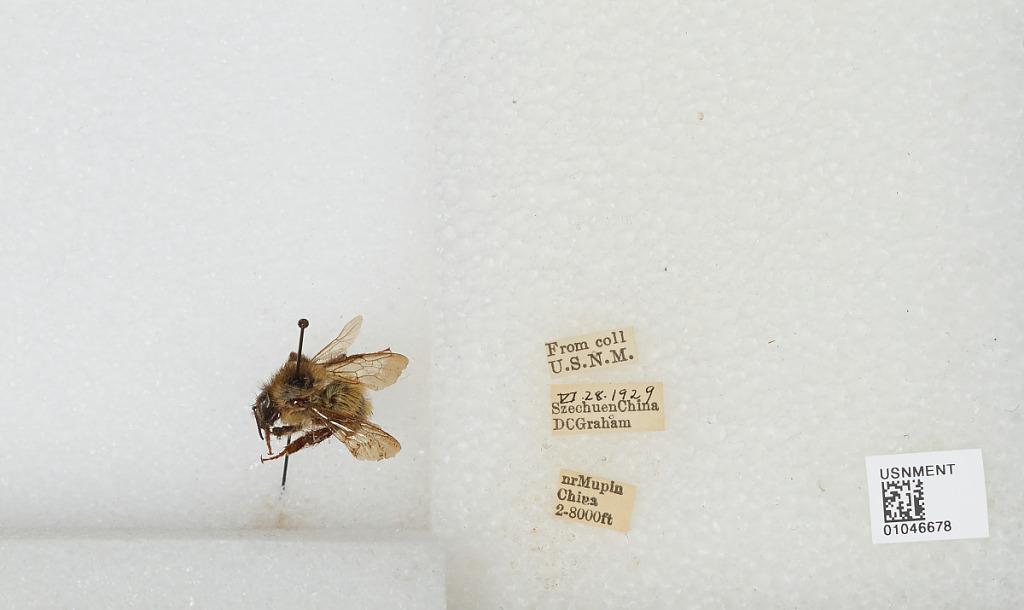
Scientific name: Bombus sp.
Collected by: D. Graham
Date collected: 1929-6-28
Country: China
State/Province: Sichuan
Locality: near Muping